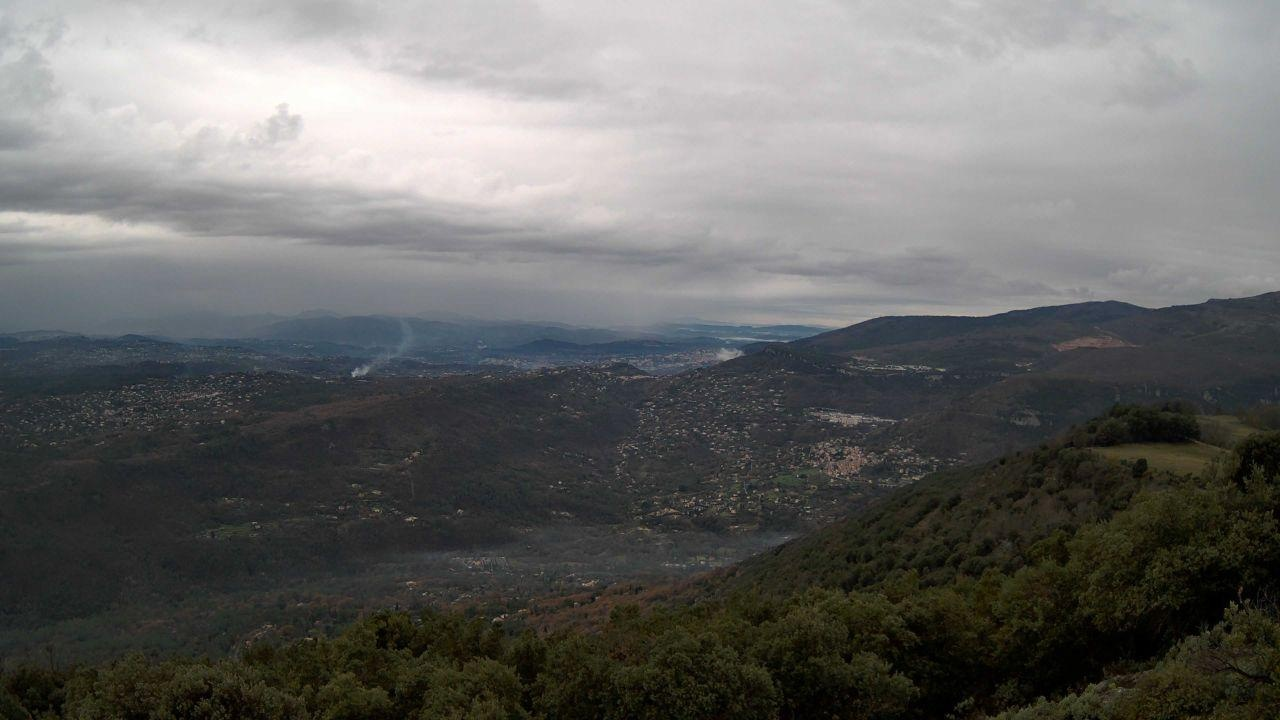
Fire: no
Smoke: yes